Weymouth Museum

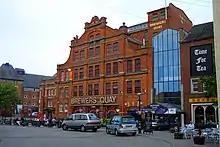
Brewers Quay has been the home of Weymouth Museum since 1990.

Weymouth Museum is a museum in Weymouth, Dorset, England. It was established in 1972 in the former Melcombe Regis Boys' School at Westham Road and moved to Brewers Quay, on the south side of Hope Square near Weymouth Harbour, in 1990. Although the building remains the museum's permanent home, it is currently closed as Brewers Quay is being redeveloped.